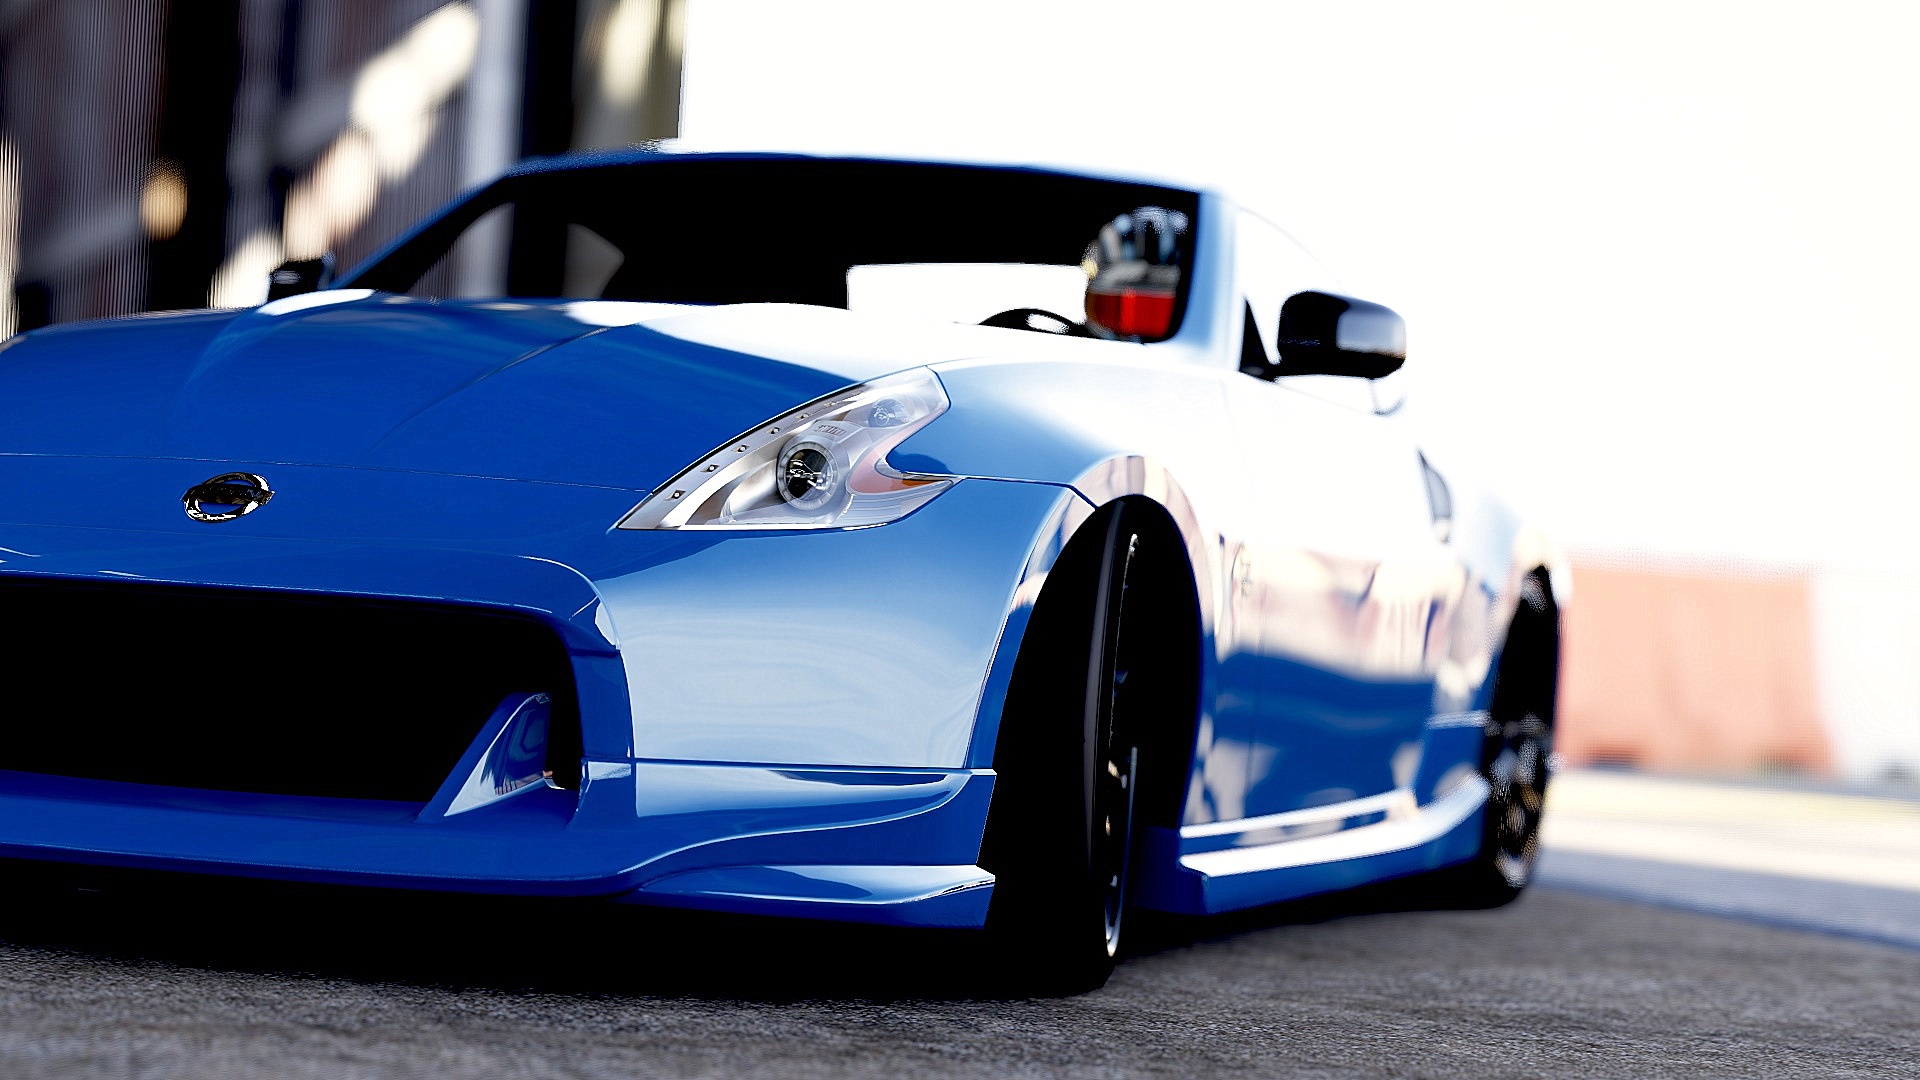
car, wheel, vehicle, sports car, supercar, nissan, land vehicle, automobile make, automotive exterior, automotive design, luxury vehicle, performance car, nissan 370z